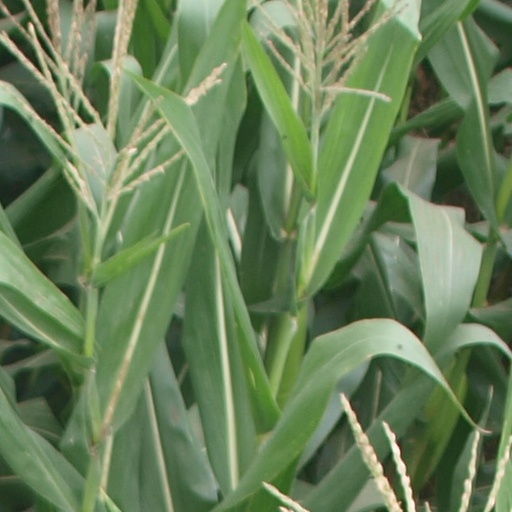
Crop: maize; corn